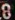
Number: 8